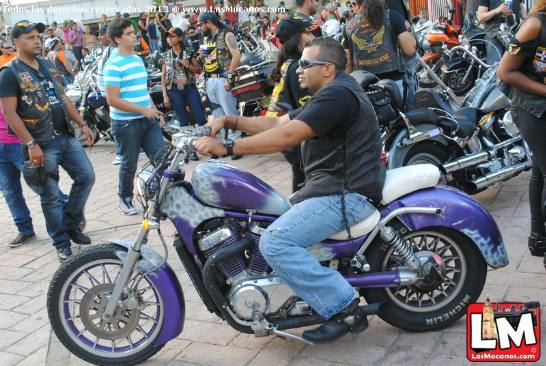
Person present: Yes